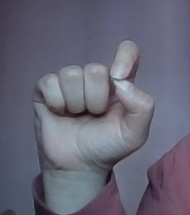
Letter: fa